Nick Seymour

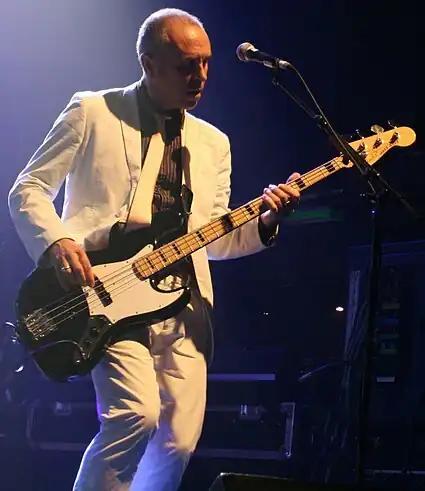
Seymour in Crowded House in 2007

Nicholas More Seymour (born 9 December 1958) is an Australian musician and record producer. He is the founding bass guitarist and a mainstay of the rock group Crowded House, and is the younger brother of Mark Seymour, singer-songwriter-guitarist in the rock band Hunters and Collectors.